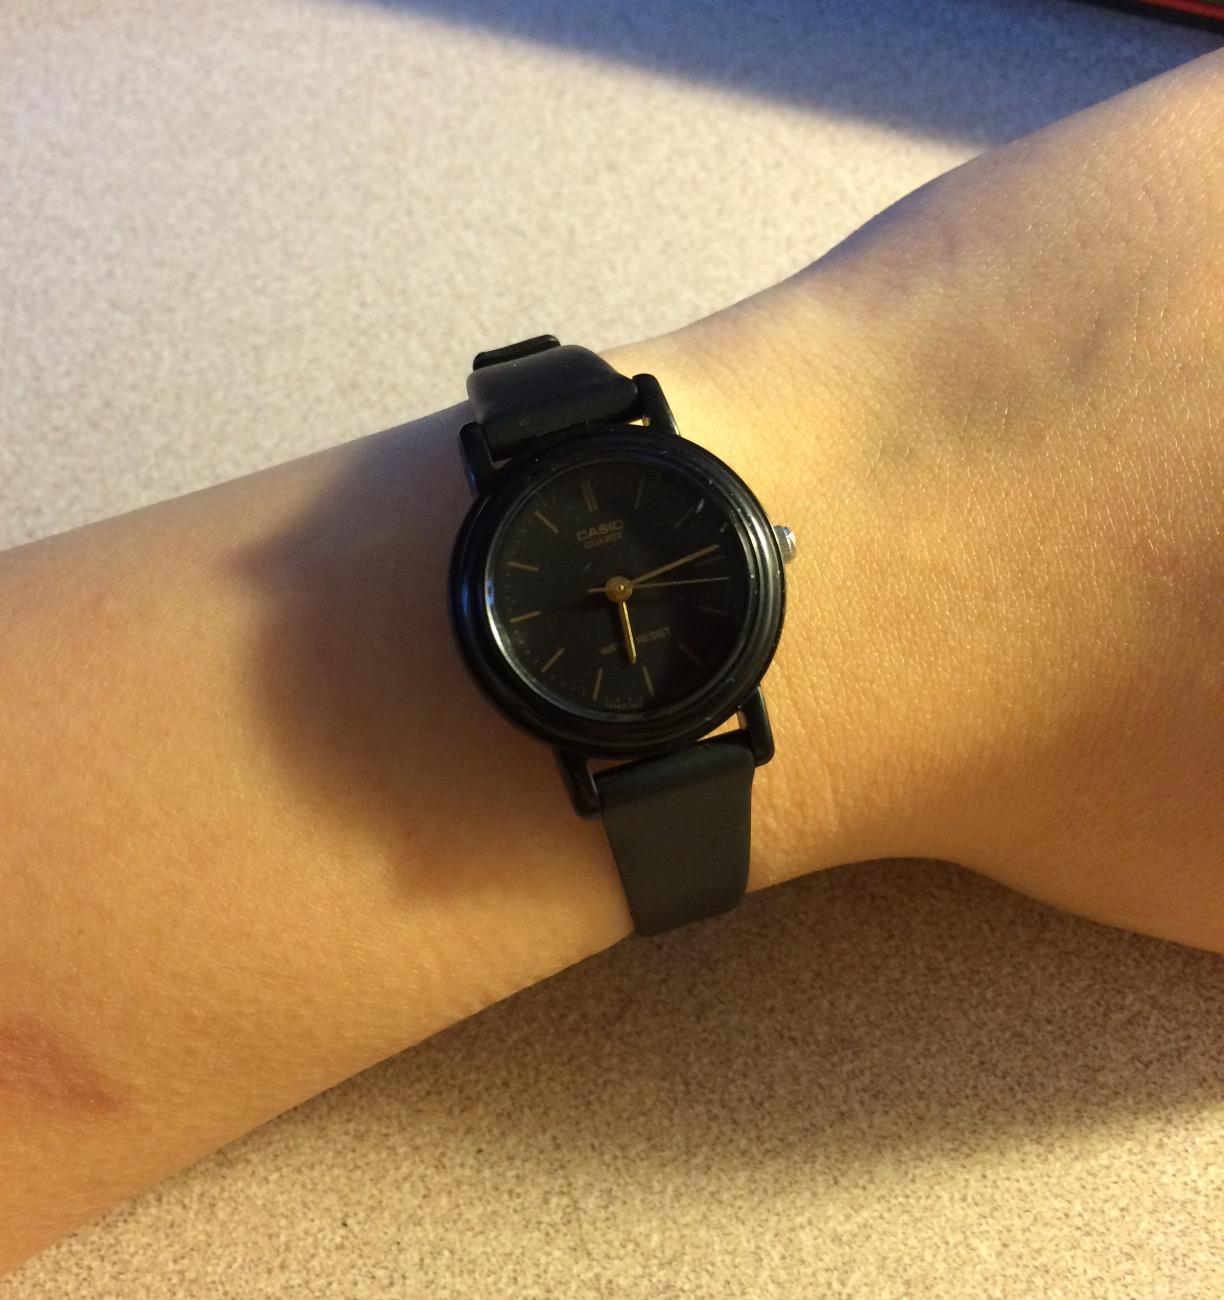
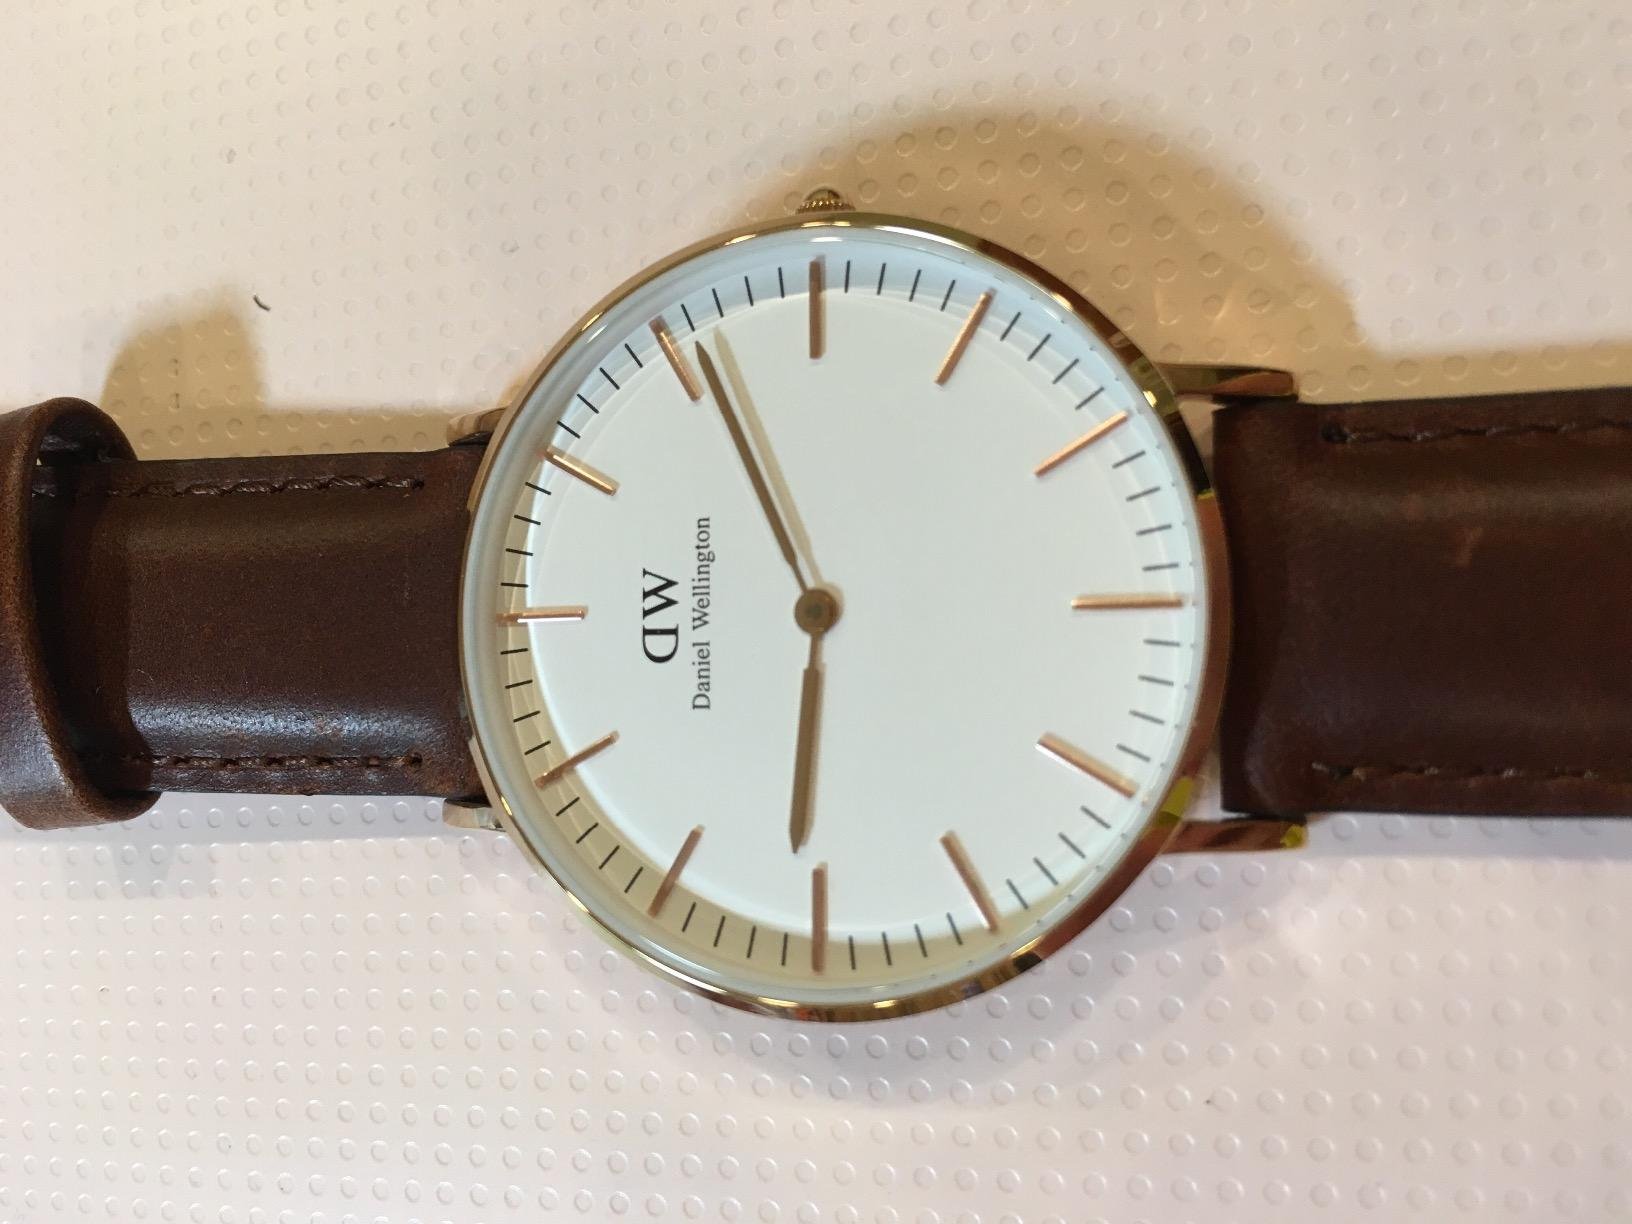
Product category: accessories_watch
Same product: no